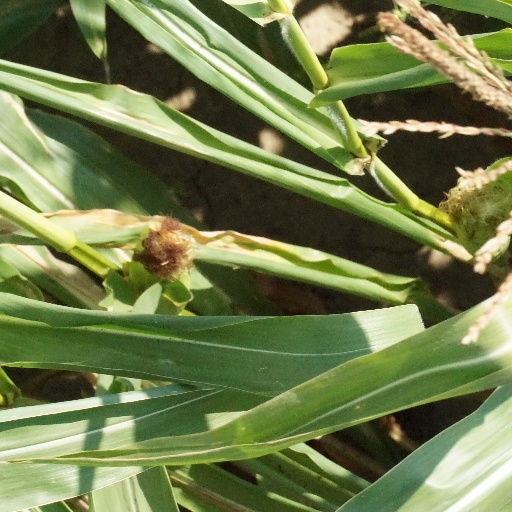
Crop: maize; corn